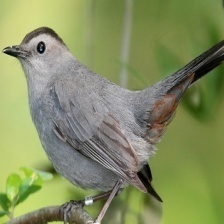
Species: GRAY CATBIRD
Scientific name: DUMETELLA CAROLINENSIS